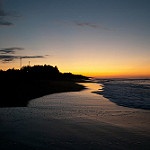
Label: sea